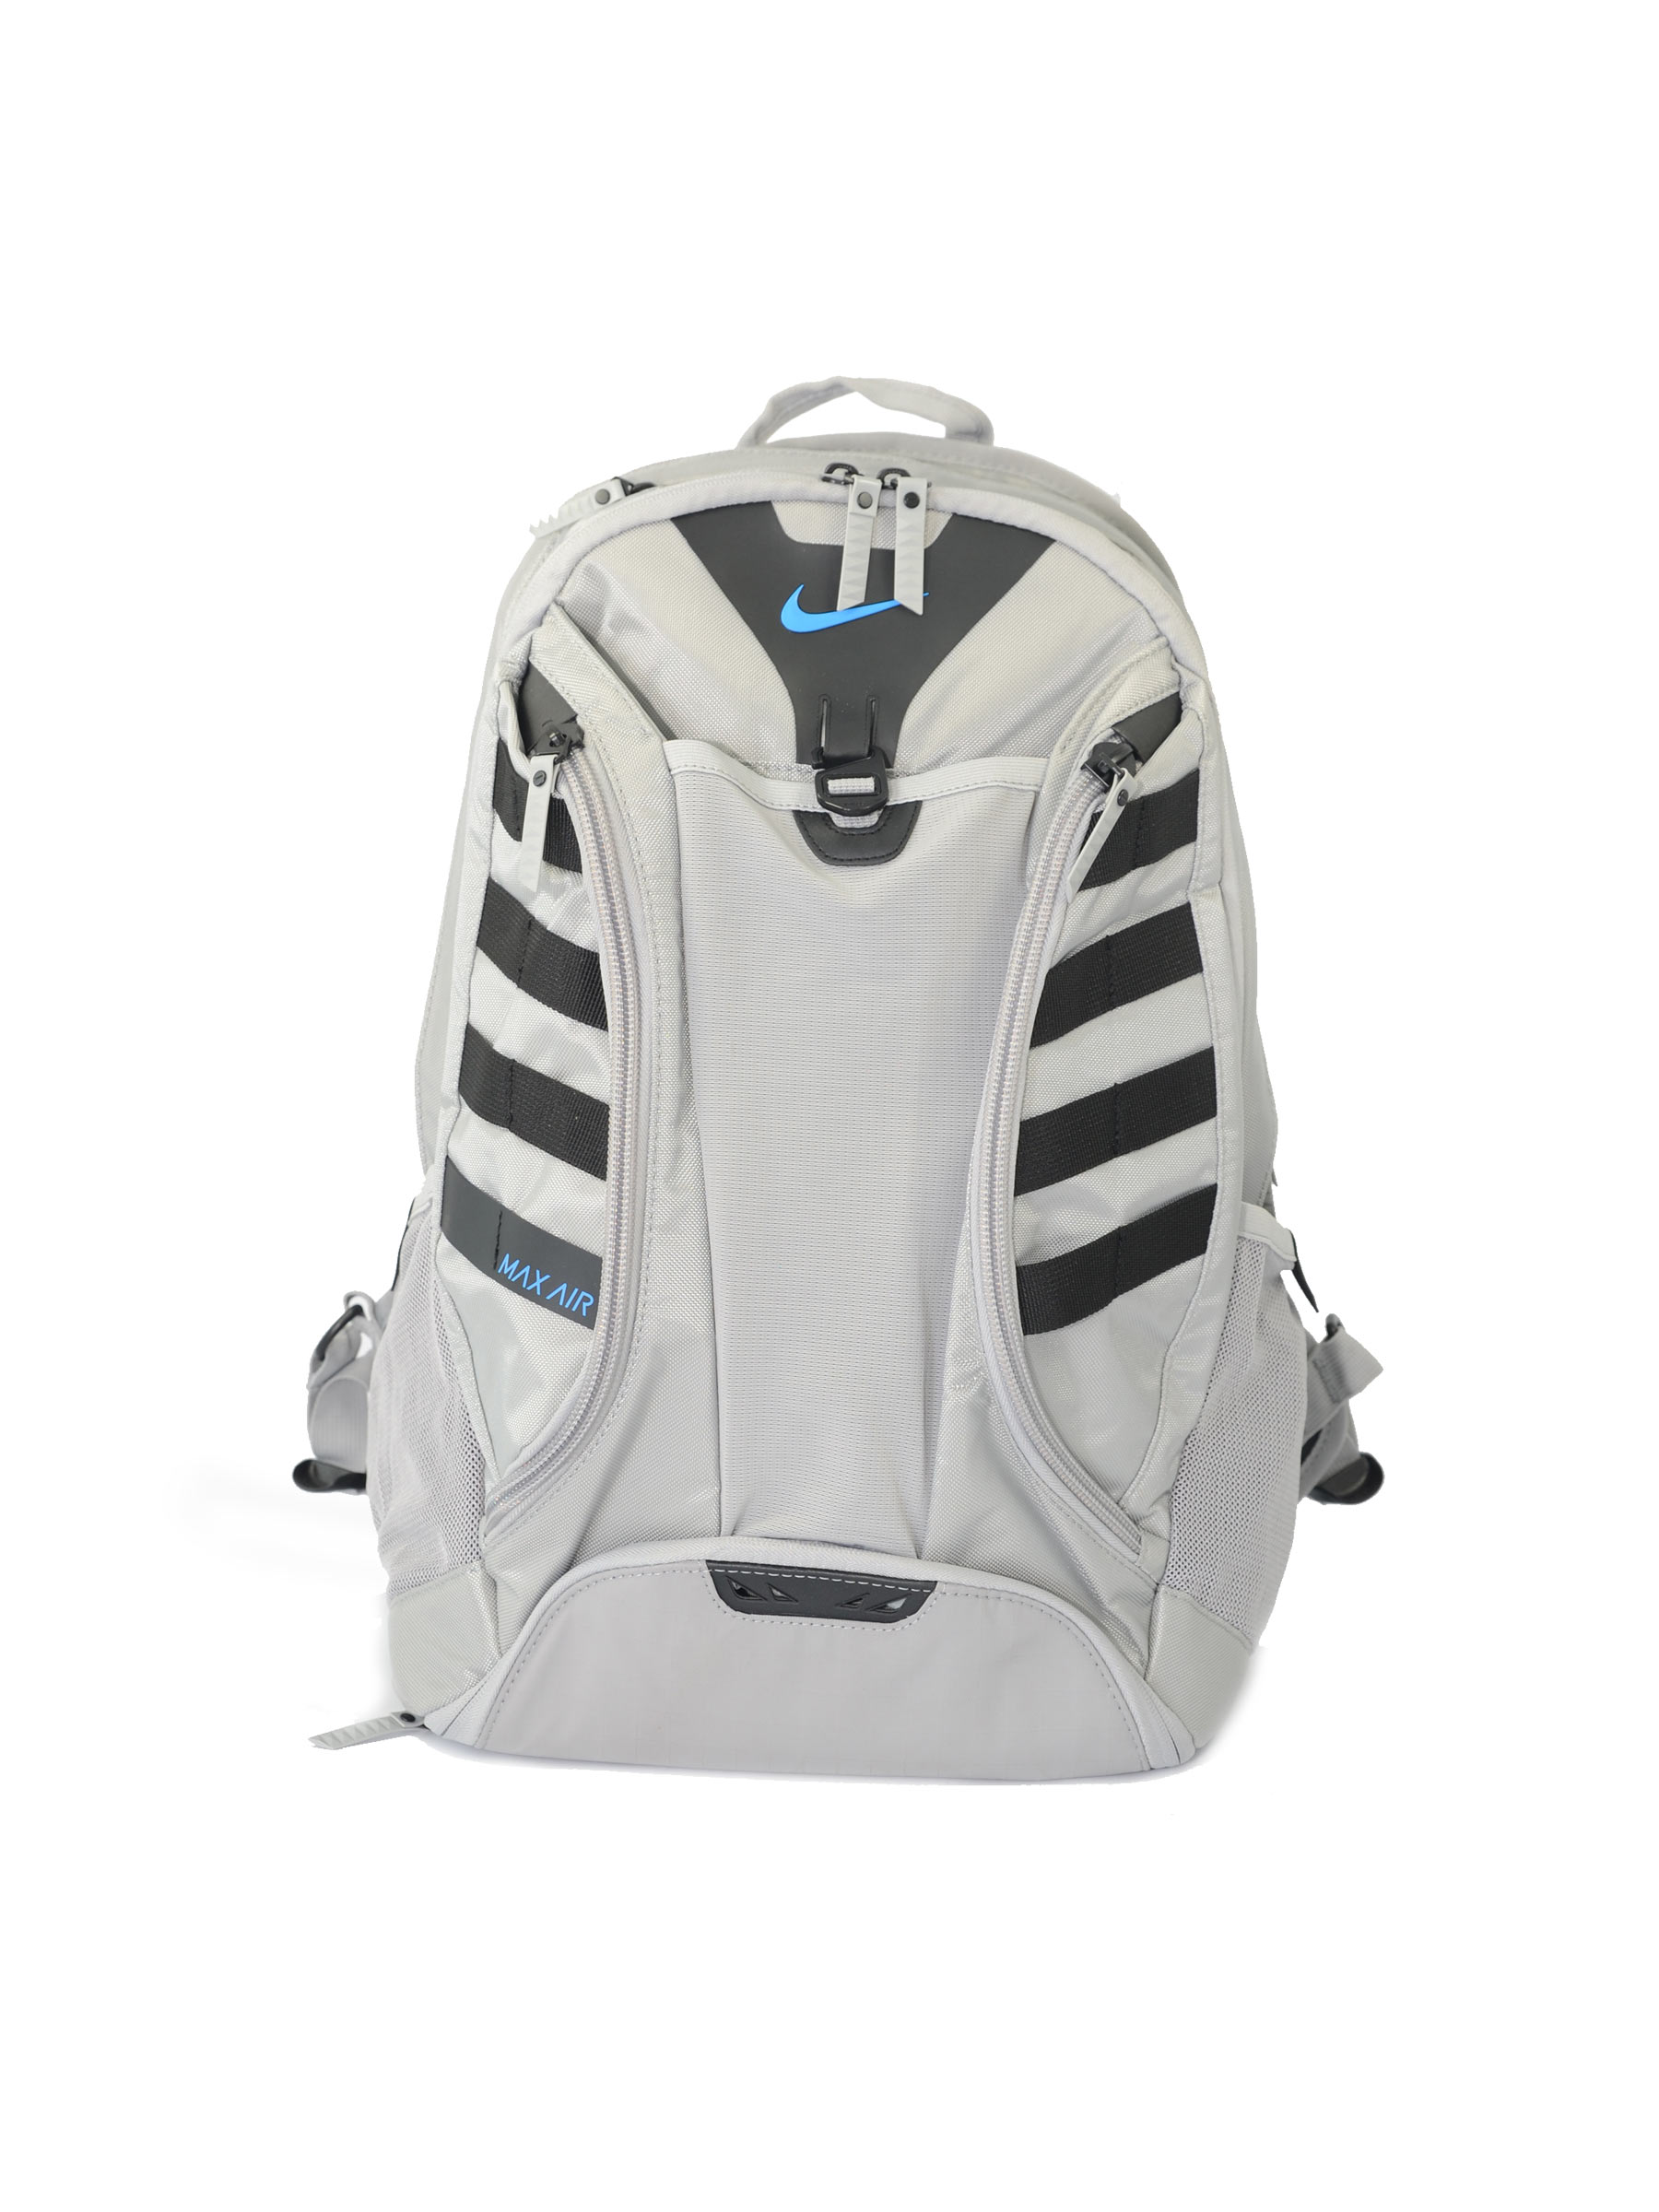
Nike Unisex Ultimatum Max Grey Backpack
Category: Accessories / Bags / Backpacks
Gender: Unisex
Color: Grey
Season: Summer 2011
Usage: Casual